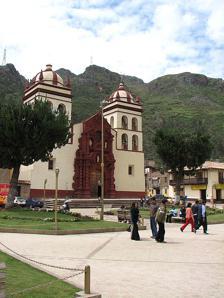
Building: St. Anthony Cathedral, Huancavelica
Country: Peru
Year built: 1608
Church in Huancavelica, Peru St. Anthony Cathedral Catedral de San Antonio Location Huancavelica Country Peru Denomination Roman Catholic Church History Dedication St. Anthony of Padua Architecture Style Churrigueresque Administration Diocese Roman Catholic Diocese of Huancavelica The St. Anthony Cathedral (also Huancavelica Cathedral ; Spanish : Catedral de San Antonio ) is the main Catholic church in Huancavelica , a city in the South American country of Peru . It was constructed between the 16th and 17th centuries and was initially built by the Tonsurados . The predominant architectural style is Churrigueresque Baroque . The Cathedral of San Antonio de Huancavelica is located in front of the Plaza de Armas , in the center of the town of Huancavelica, belonging to the department of the same name . This cathedral was formerly known as the Mother Church of San Antonio. Construction was begun by the Tonsurados and finished in July 1608; however, the retablos , canvases, pulpits and other decorations and finishes, continued to be worked on and perfected during the following decades. See also Roman Catholicism in Peru Internal view References